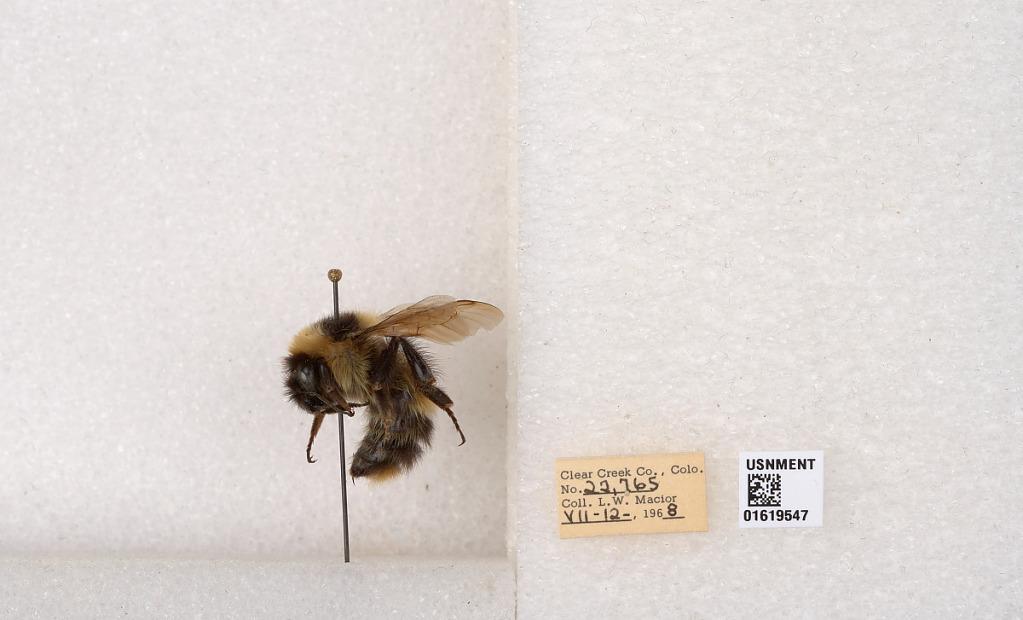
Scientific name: Bombus kirbyellus
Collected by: L. Macior
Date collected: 1968-7-12
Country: United States
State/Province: Colorado
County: Clear Creek
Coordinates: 39.6891, -105.644